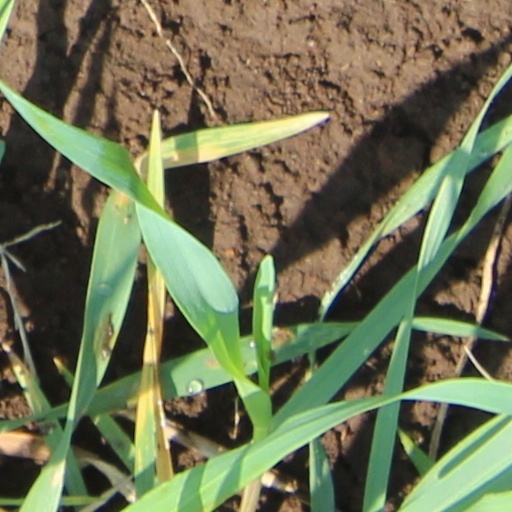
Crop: wheat